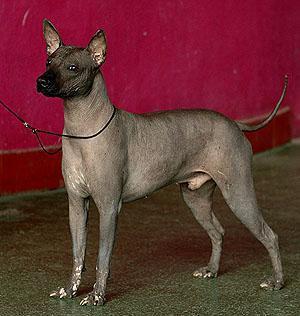
Mexican_hairless